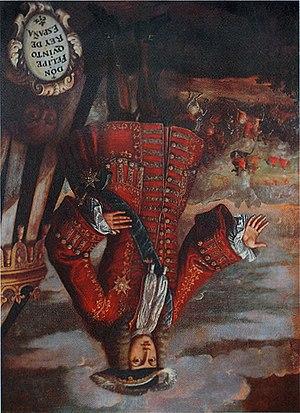
Portrait de Philippe V d'Espagne au musée de l'Almodí de Xàtiva. Le portrait est placé la tête en bas pour rappeler que le roi fit brûler Xàtiva en 1707.
Les austrophiles sont les partisans de la Maison Habsbourg d'Autriche et de son prétendant au trône, l'archiduc Charles, durant la guerre de Succession d'Espagne. Un bonne partie d'eux sont enterrés au Fossar de les Moreres, où les Catalans leur rendent hommage au moment de la fête nationale de la Catalogne.
Philippe V, dit el Animoso en espagnol, c'est-à-dire « le Brave », est roi des Espagnes et des Indes à la mort de Charles II d'Espagne puis titré roi d'Espagne et des Indes à la suite des décrets de Nueva Planta qui modifiaient l'organisation territoriale des royaumes hispaniques en abolissant les royaumes de Castille et d'Aragon. Il abdique brièvement en 1724 pendant six mois, au profit de son fils.
Xàtiva, en valencien et officiellement, est une commune d'Espagne de la province de Valence dans la Communauté valencienne. Elle est le chef-lieu de la comarque de la Costera. Elle est située dans la zone à prédominance linguistique valencienne.
Le siège de Xàtiva, dans le Royaume de Valence, se déroula du 8 mai au 6 juin 1707 pendant la Guerre de Succession d'Espagne. Les troupes de Philippe de Bourbon, futur Philippe V d'Espagne, y furent victorieuses.